Edward III's Breton campaign

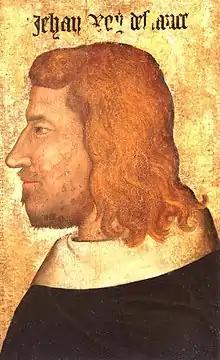

The main English army marched unopposed some through southern Brittany, halting from Vannes for a week to make new siege enginesreplacements for those the English fleet had been unable to transport. On 29 November the Anglo-Breton army reached Vannes and attempted to take it by storm. The newly reinforced French garrison repelled this assault and a siege began. Vannes suffered from a severe and deadly outbreak of illness in 1342, which may have raised hopes that it would fall rapidly. The siege did not require the entire army and large detachments were sent on chevauchees across eastern Brittany to devastate the region and capture the fortified places. One expedition, commanded by the Earl of Salisbury, razed the outskirts of Dinan and devastated the area around Dol, north east of Vannes. Ploërmel, Malestroit and Redon were captured and Nantes, the ducal capital, was besieged.